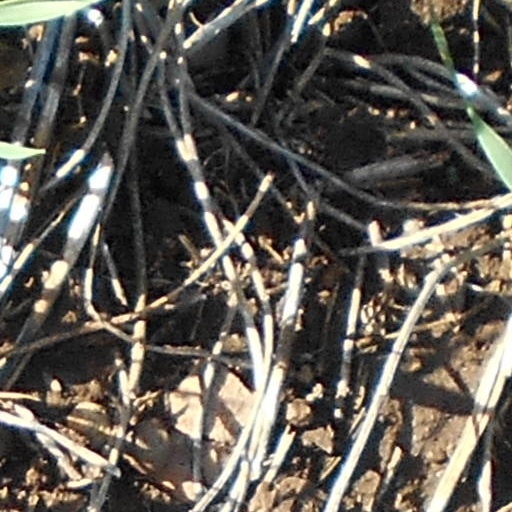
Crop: wheat